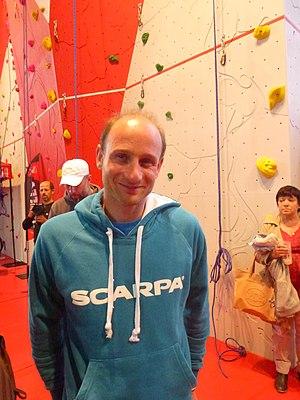
Cédric Lachat, le 2 avril 2015 à Climb Up Aix